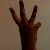
The image shows a hand gesture representing the number 6 in Indian Sign Language.